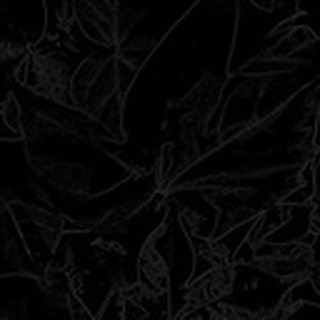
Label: healthy_cotton